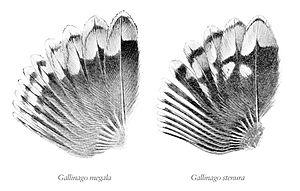
Queues de bécassines. * 1. Swinhoes's Snipe (G. megala) = Bécassine de Swinhoe (Gallinago megala) * 2. Pintail Snipe = Bécassine à queue pointue (Gallinago stenura)